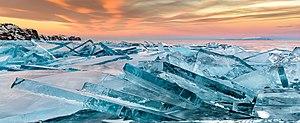
Lac Baïkal en hiver. This image is related to the protected area of Russia number 3800118 This template and pages using it are maintained by the Russian WLE team. Please read the guidelines before making any changes that can affect the database!
Le lac Baïkal est un lac situé dans le sud de la Sibérie, en Russie orientale. Il constitue la plus grande réserve d'eau douce liquide à la surface de la Terre. La transparence de ses eaux permet une visibilité parfaite jusqu'à 40 mètres de profondeur. Il est parfois surnommé la « Perle de Sibérie ». Pour ses premiers habitants, les différents peuples turcs et mongols, le lac était une mer sacrée, Baïkal provenant du turc Bay Köl